53rd International Film Festival of India

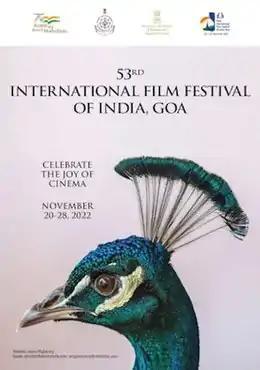
Official poster

The 53rd International Film Festival of India was an event held from 20 to 28 November 2022 with "Alma & Oskar" by Dieter Berner as the opening feature film, and "Perfect Number" by Krzysztof Zanussi as the closing feature film. France was the country of focus in the festival with eight films of the country included in the 'country of focus' section.